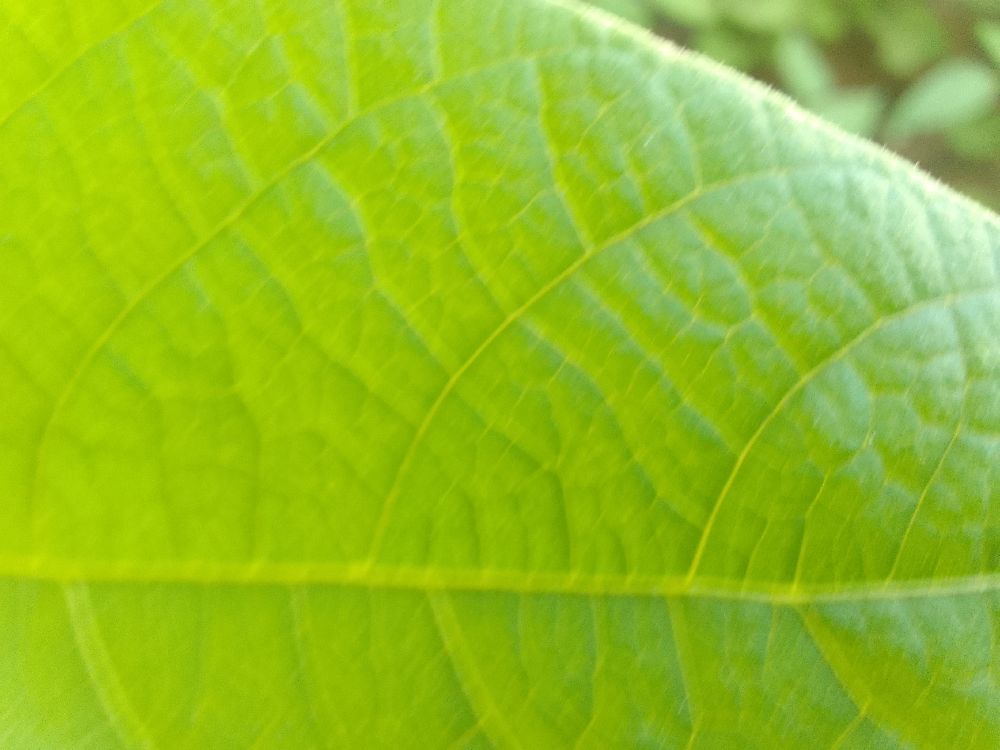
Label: healthy